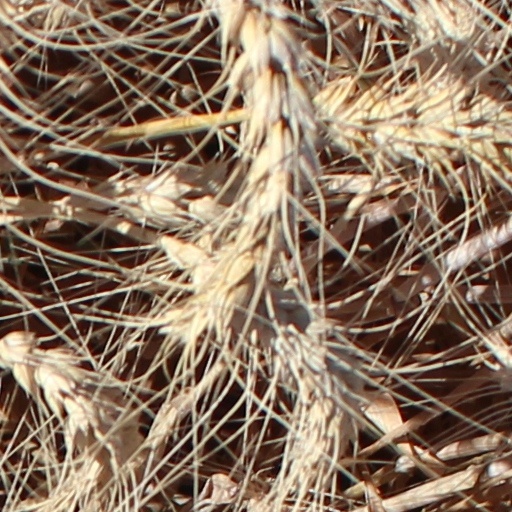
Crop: wheat